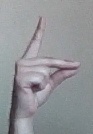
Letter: ta